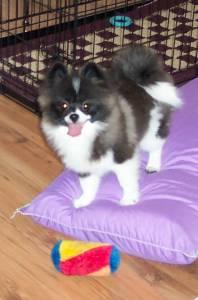
Breed: pomeranian